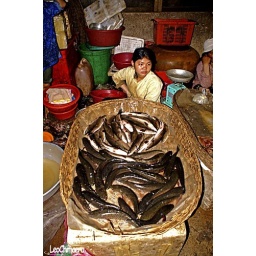
Fish seller in the market with a huge basket of very delicious fresh water fish known locally as Amok...